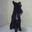
Label: dog